No Idols

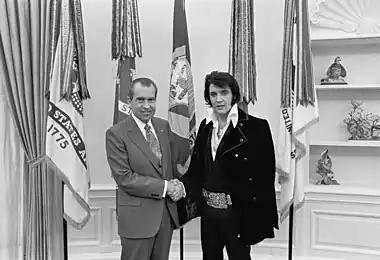
The vinyl edition is a photo of president Richard Nixon meeting Elvis Presley.

The standard version of the cover is originally from a panel of the manga Cage of Eden, and the vinyl cover features the photo of U.S. president Richard Nixon meeting Elvis Presley. The 2023 re-release was designed by Artbyshk. It is a mixture of two images, a frame from the 1991 movie JFK, and the default wallpaper for Windows XP.